Euripus Strait

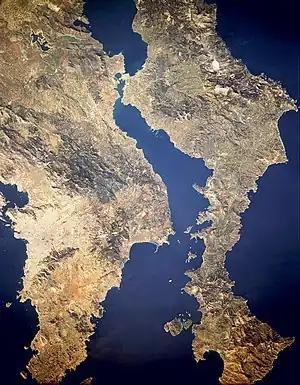
Satellite image showing the Euripus Strait between Boeotia (left) and Euboea. Two bridges span the two narrowest points across the strait

The Euripus Strait is a narrow channel of water separating the Greek island of Euboea in the Aegean Sea from Boeotia in mainland Greece. The strait's principal port is Chalcis on Euboea, located at the strait's narrowest point.